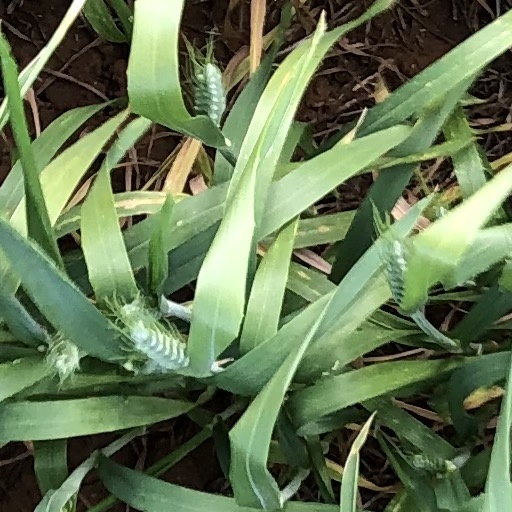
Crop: wheat